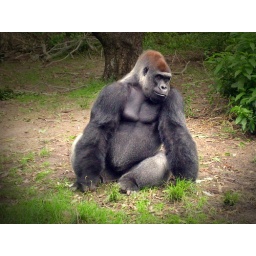
A silverback mountain gorilla staring down a tourist in the Animal Kingdom.